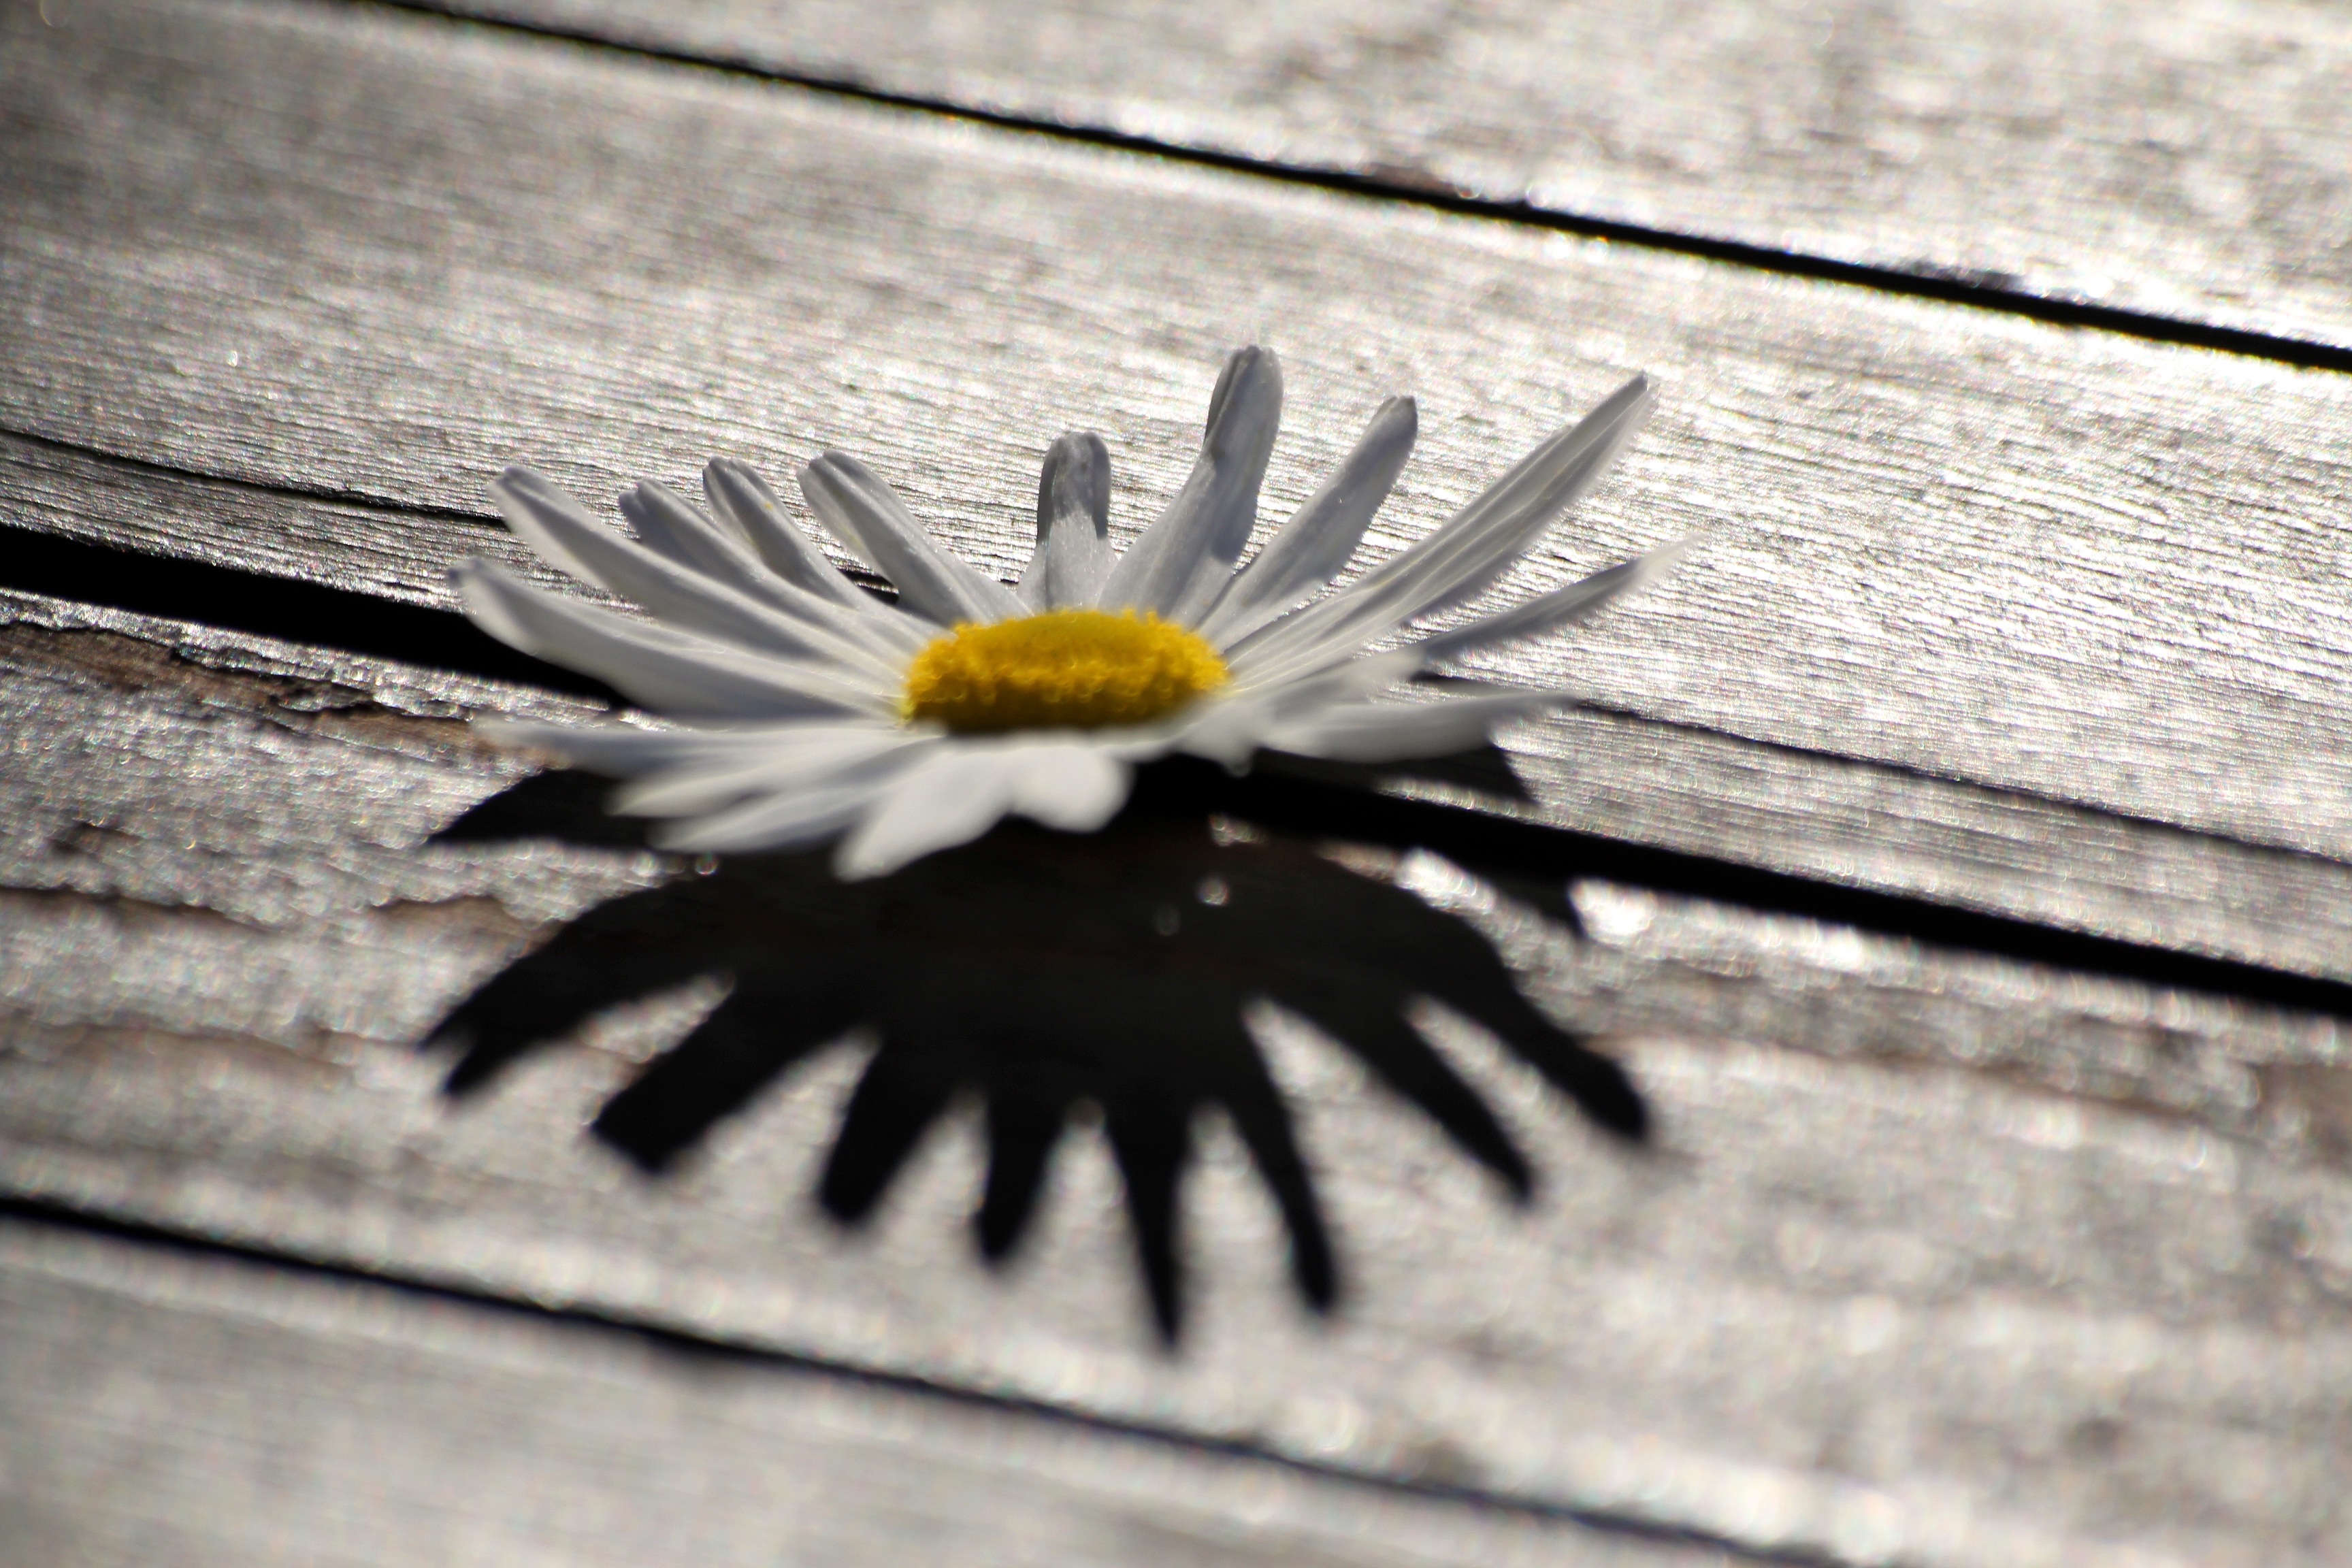
nature, black and white, plant, white, photography, leaf, flower, daisy, black, yellow, garden, monochrome, flora, white flower, close up, macro photography, white blossom, natural flower, monochrome photography